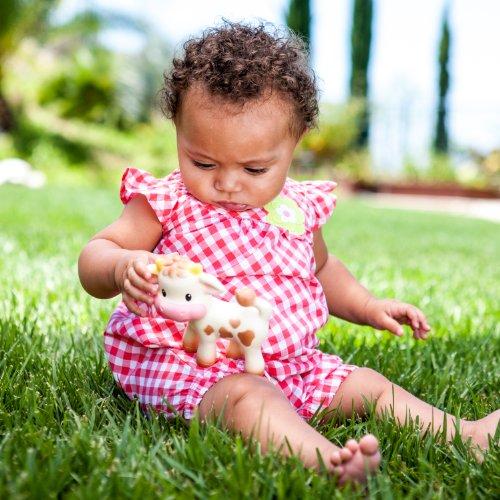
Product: Infantino Teether Toy, Squeeze & TeeThe Cow
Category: Baby Products | Baby Care | Pacifiers, Teethers & Teething Relief | Teethers
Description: Easy to grasp with lots of chew friendly areas to soothe tender gums.
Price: $14.86